Brachiopod

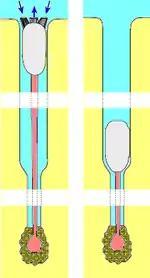
A lingulid in its burrow, in "up" and retracted positions

Most modern species attach to hard surfaces by means of a cylindrical pedicle ("stalk"), an extension of the body wall. This has a chitinous cuticle (non-cellular "skin") and protrudes through an opening in the hinge. However, some genera have no pedicle, such as the inarticulate "Crania" and the articulate "Lacazella;" they cement the rear of the "pedicle" (ventral) valve to a surface so that the front is slightly inclined up away from the surface. In these brachiopods, the ventral valve lacks a pedicle opening. In a few articulate genera such as "Neothyris" and "Anakinetica", the pedicles wither as the adults grow and finally lie loosely on the surface. In these genera the shells are thickened and shaped so that the opening of the gaping valves is kept free of the sediment.